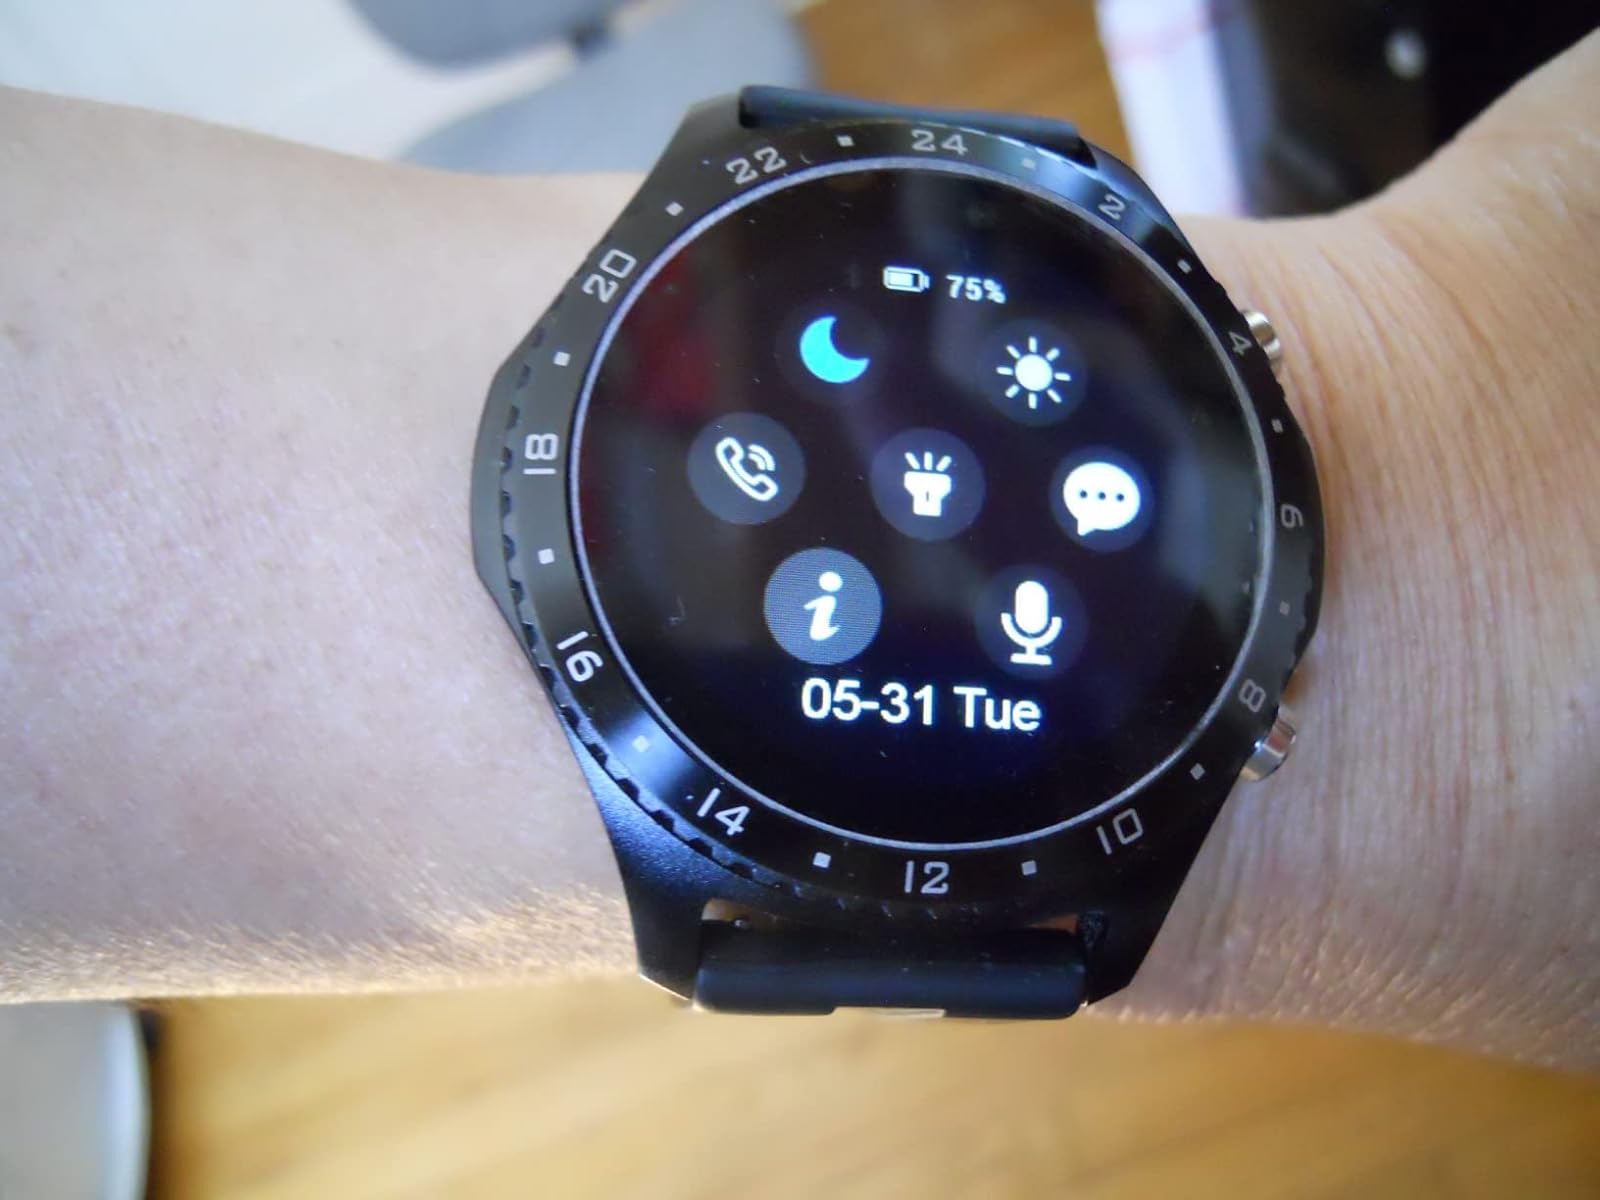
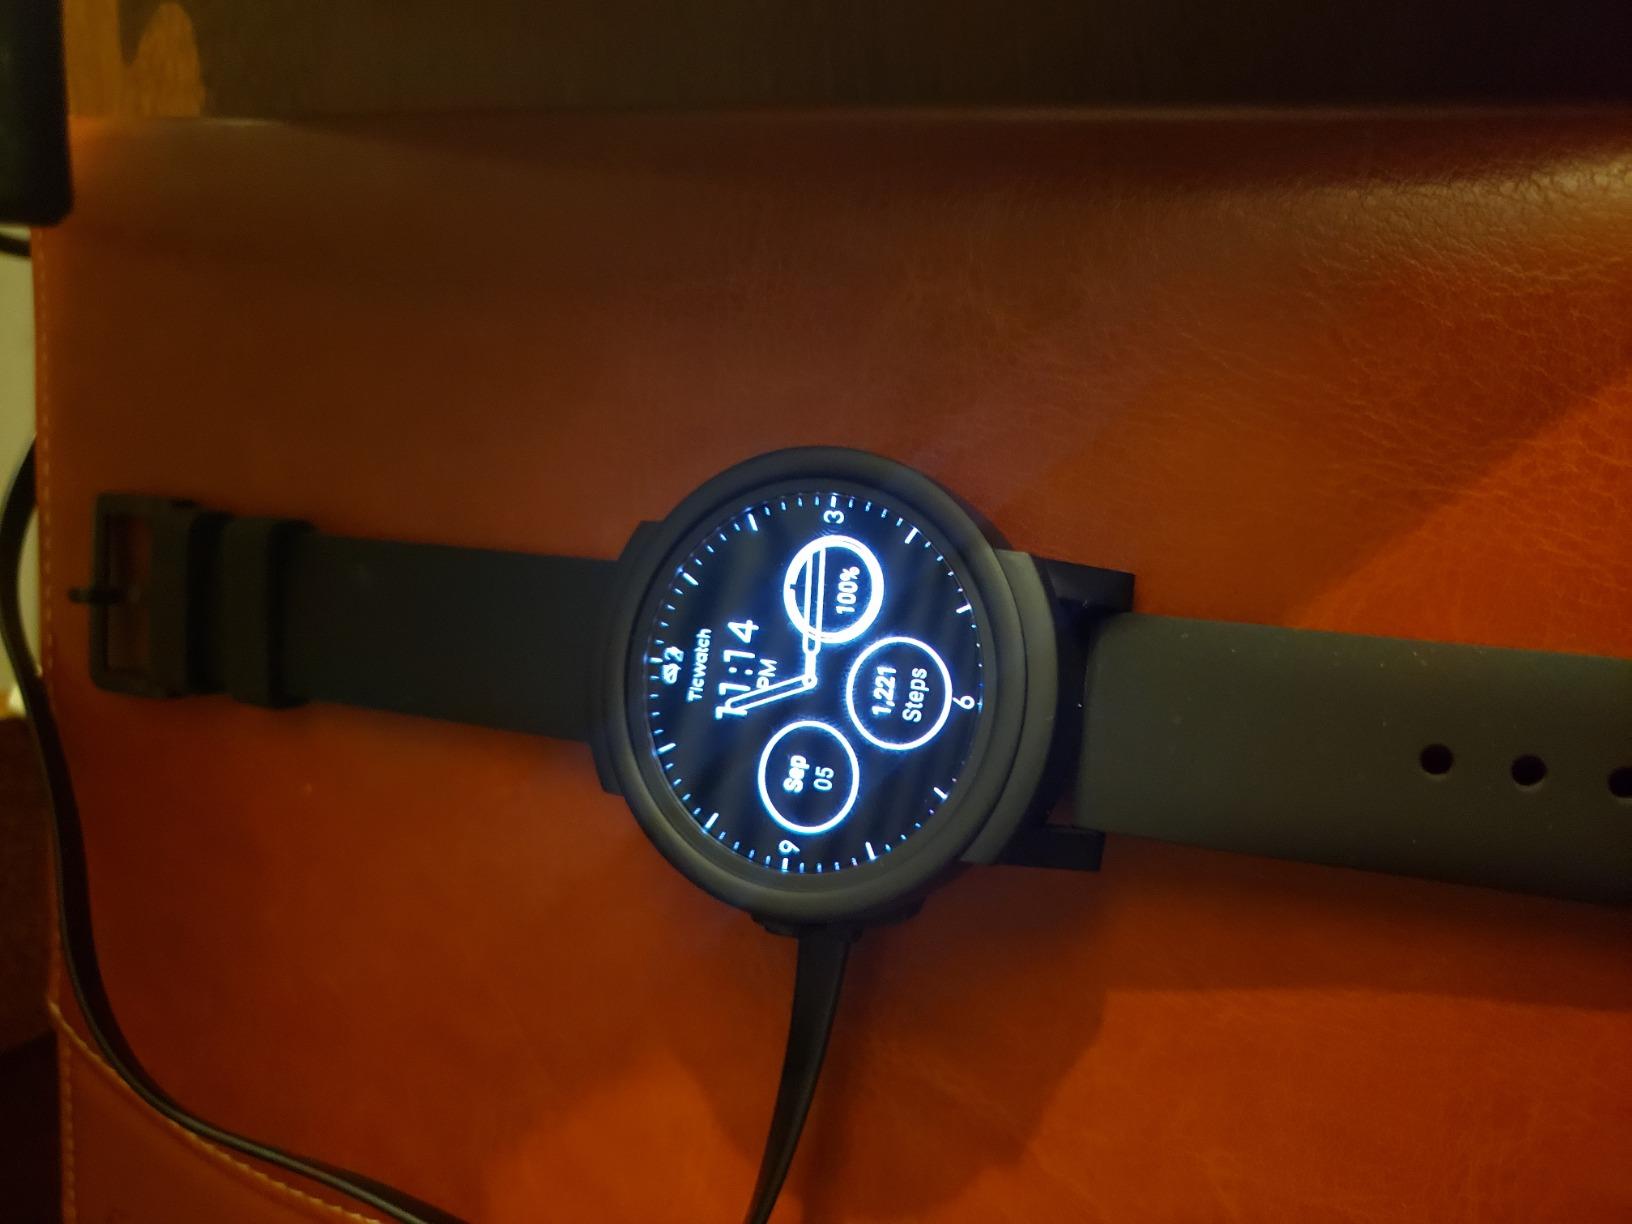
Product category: smartwatch
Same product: no